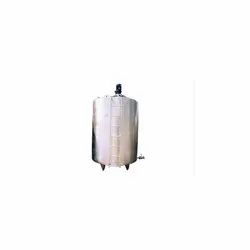
Label: Phoenix_Vertical_Milk_Storage_Tank